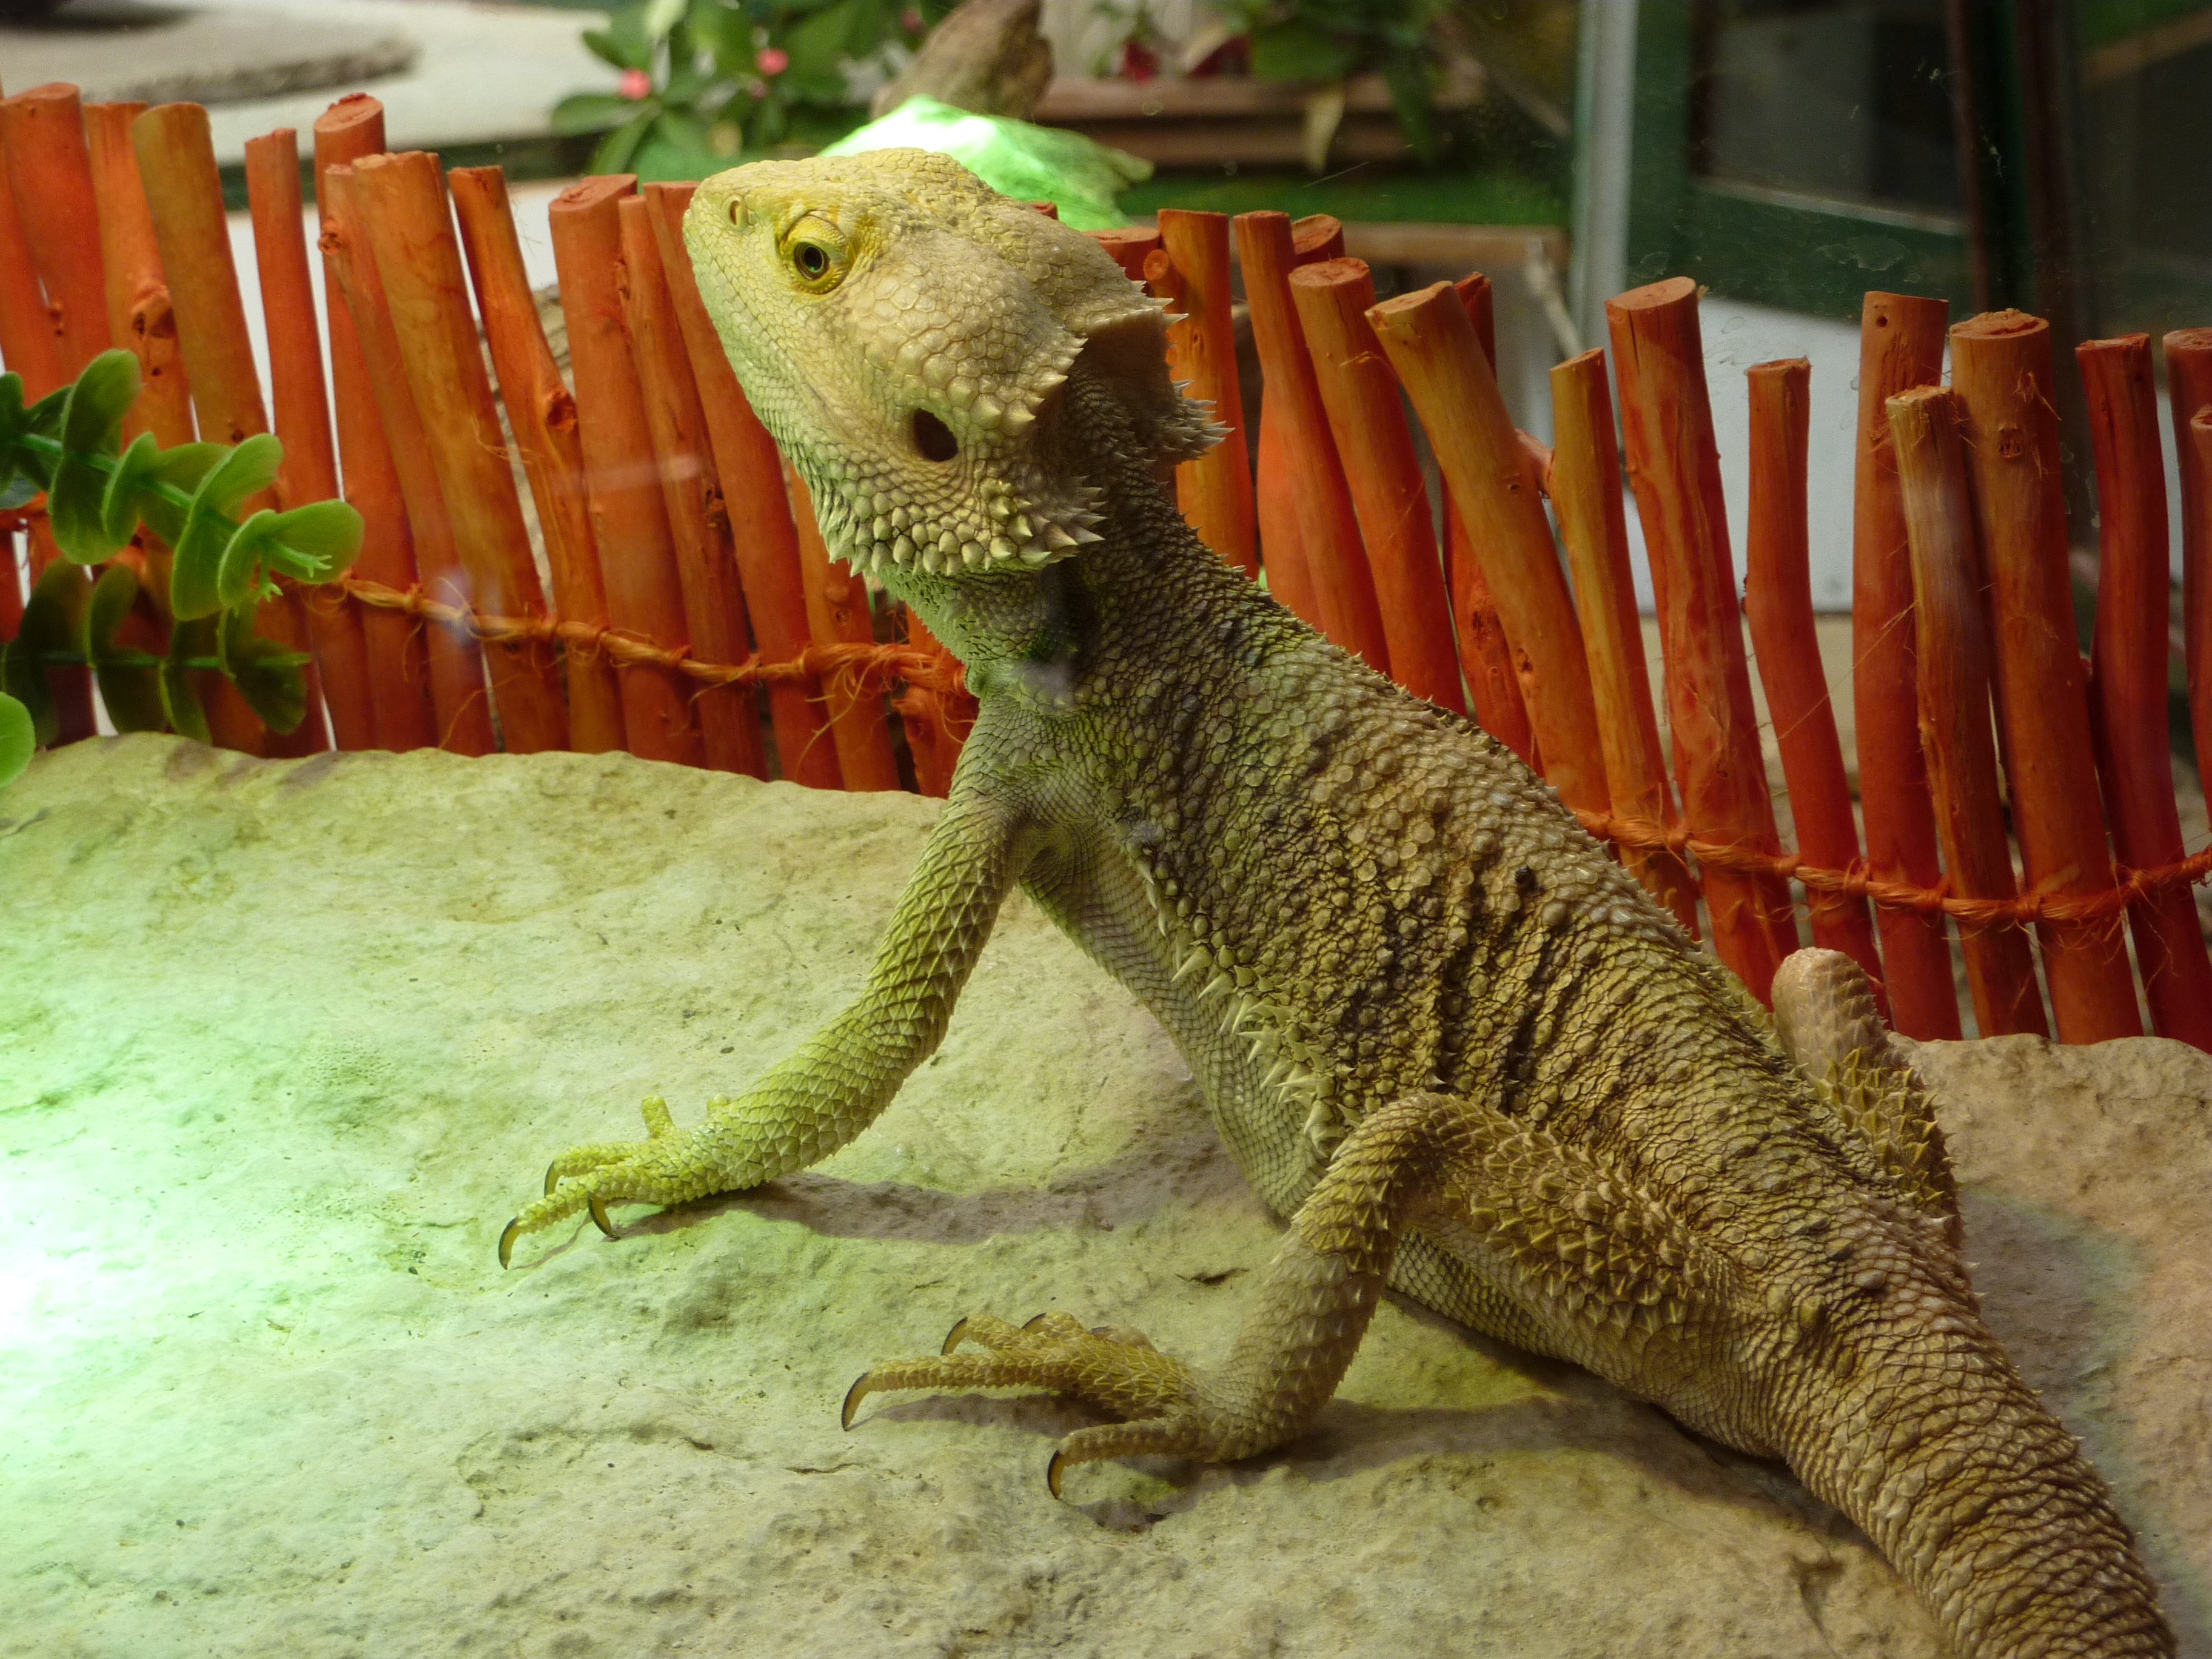
nature, reptile, iguana, fauna, lizard, picture, dinosaur, iguania, agamidae, scaled reptile, velociraptor